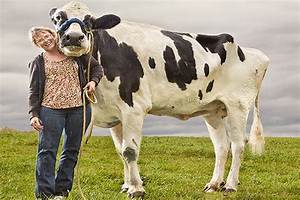
Label: cow